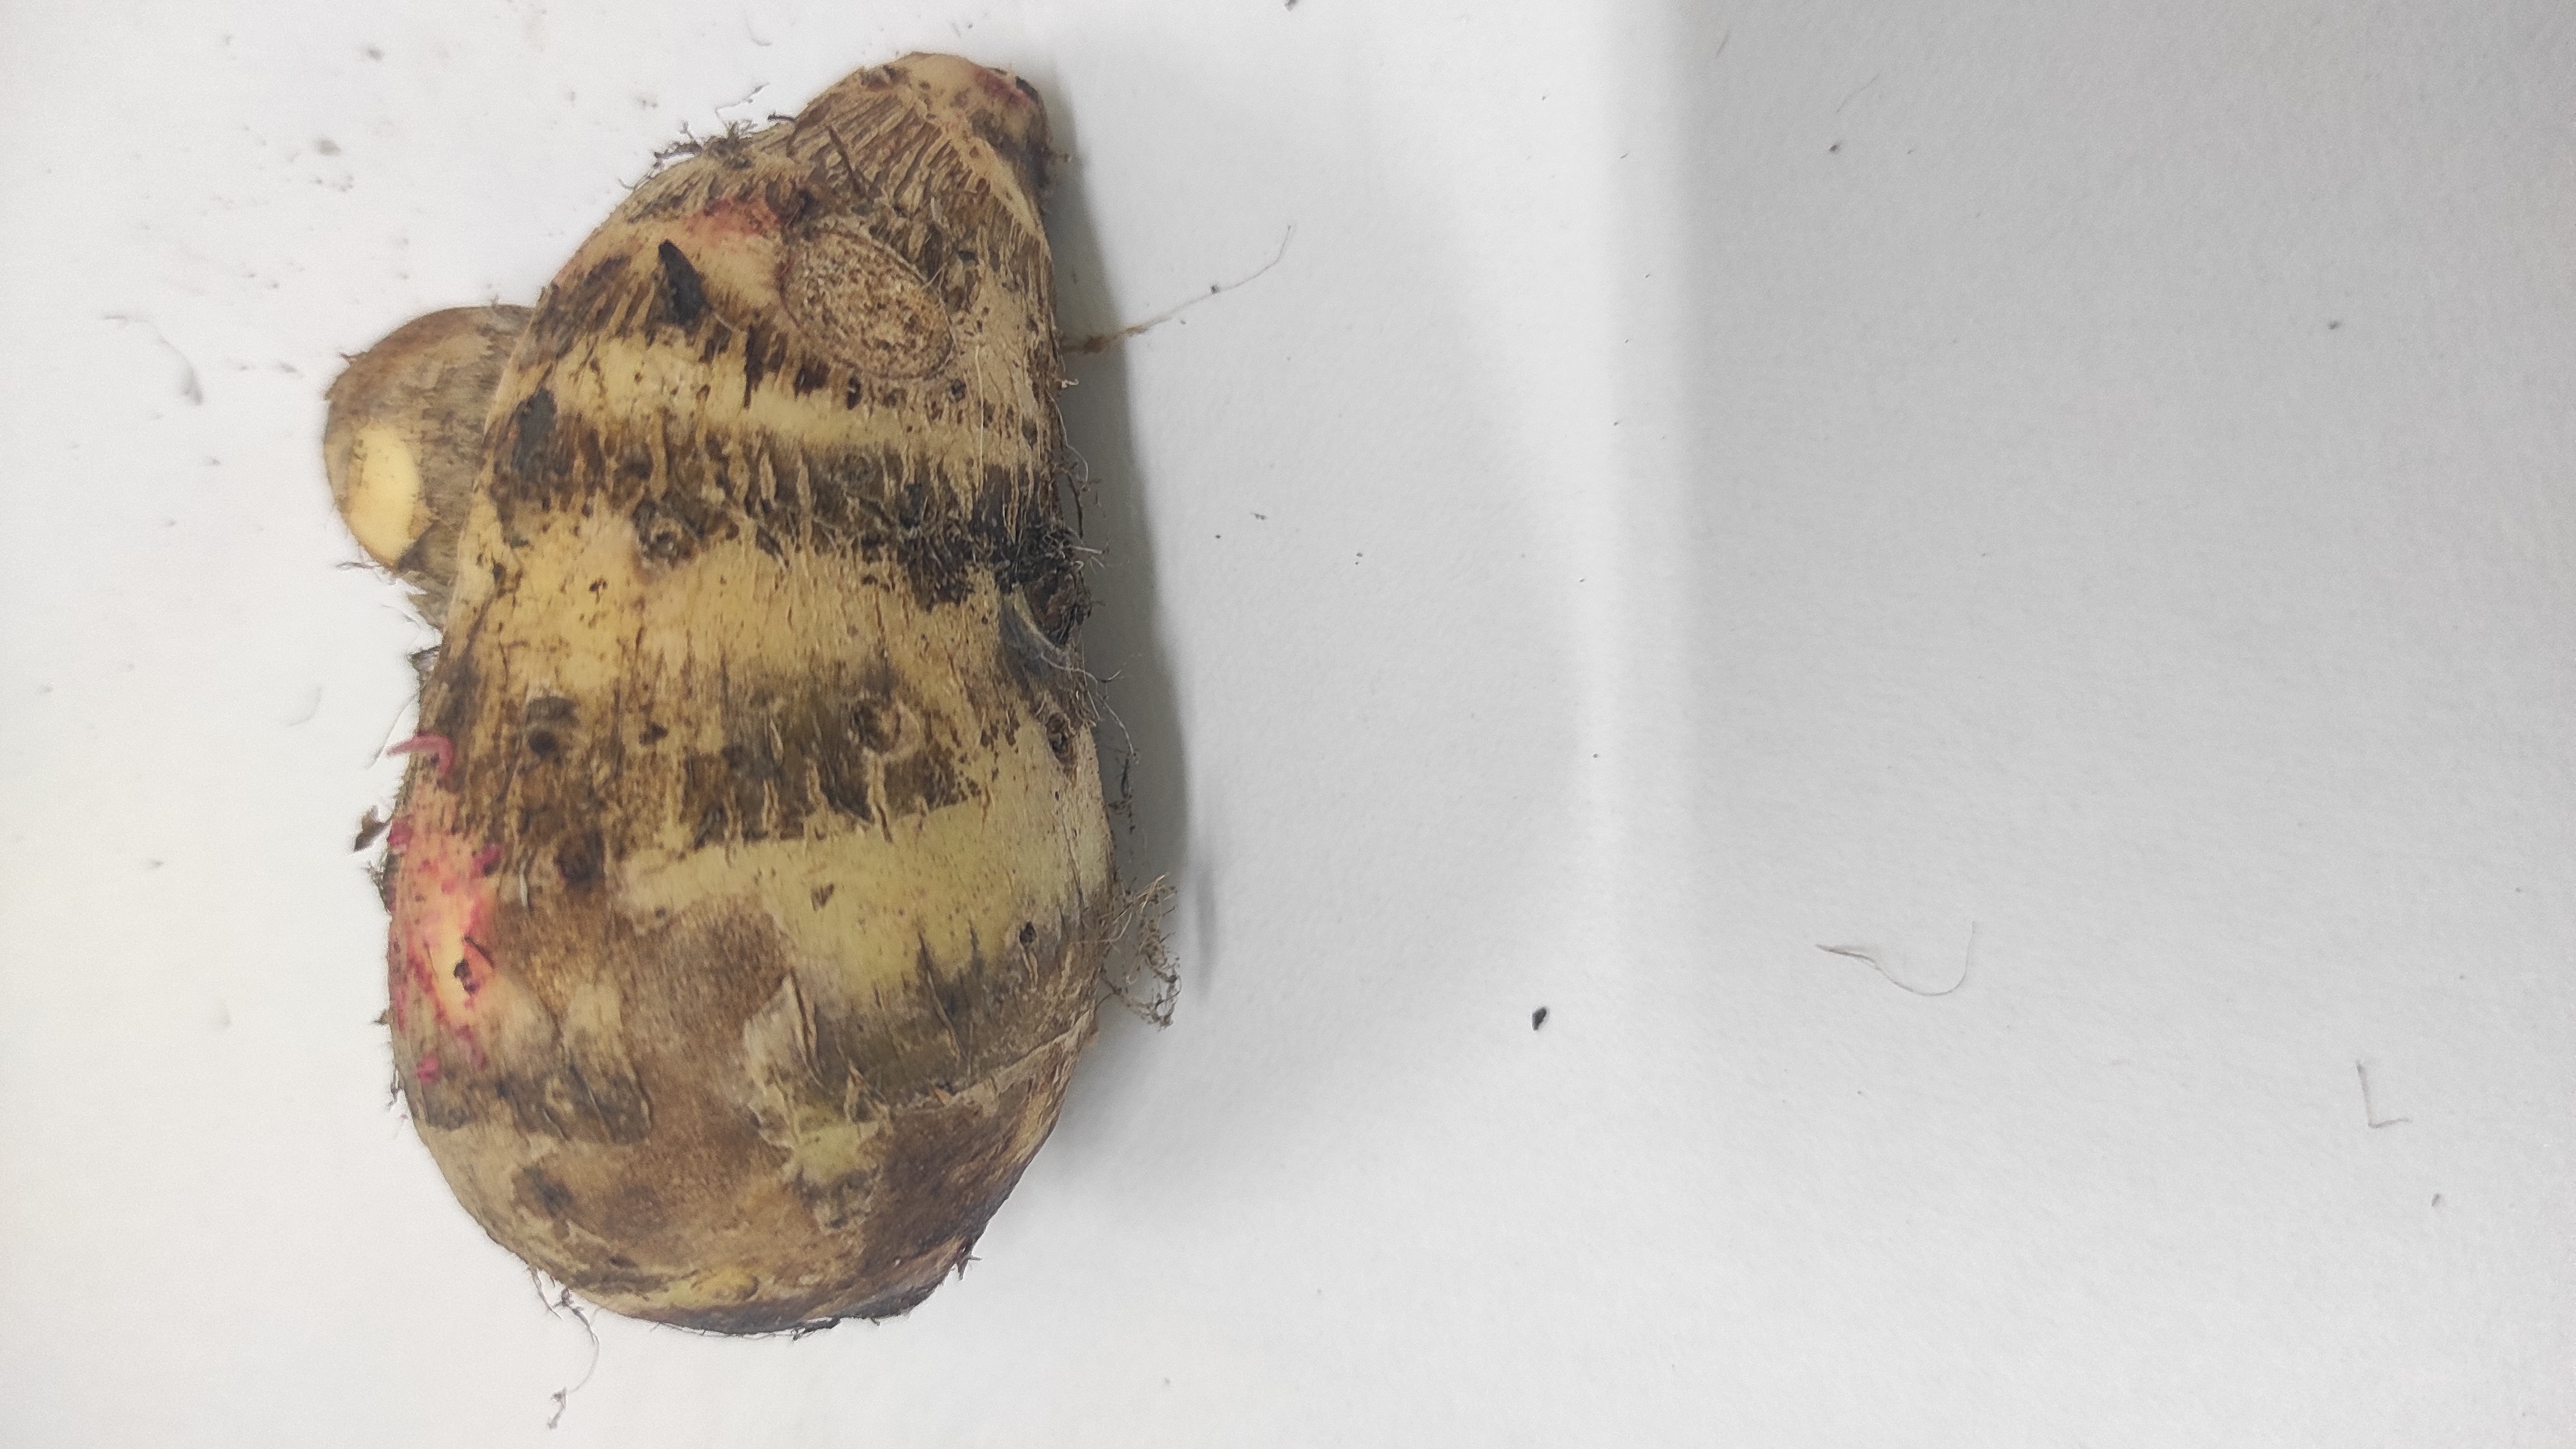
Crop: Taro root
Condition: Fresh